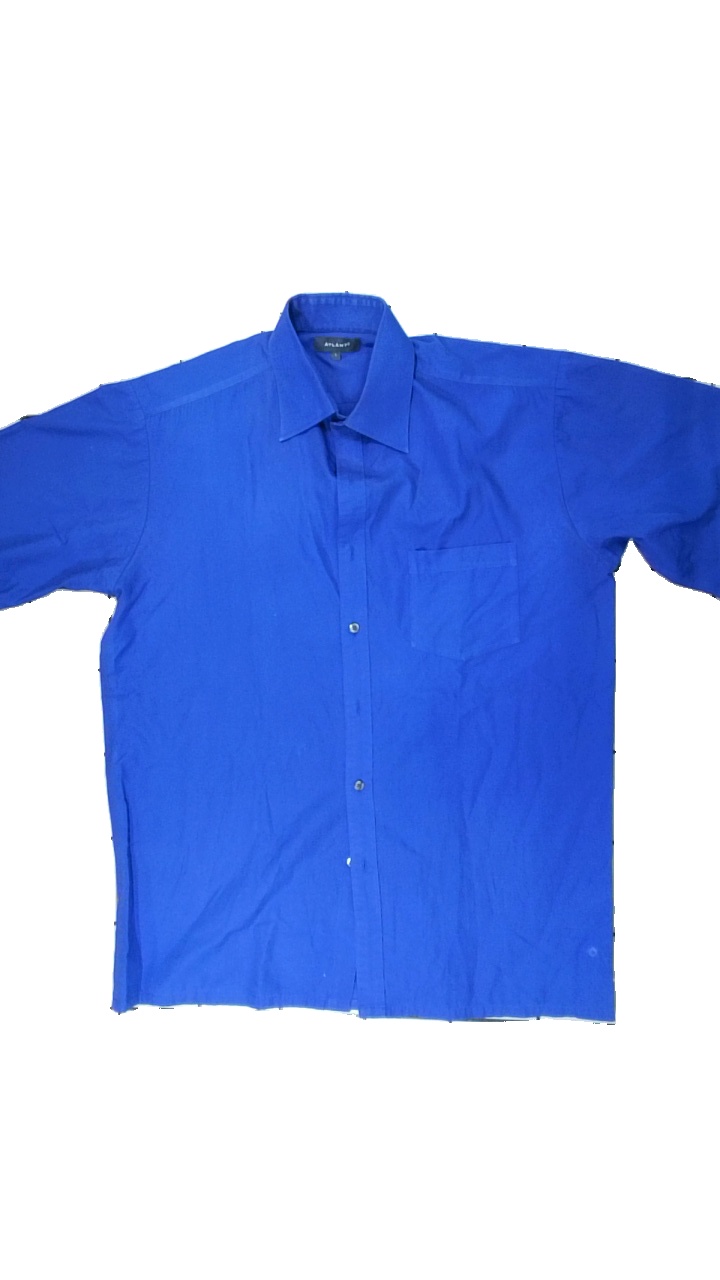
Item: Shirt (Men)
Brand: Atlant (dressman)
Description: blå kortärmad skjorta, liten fläck fram nere.
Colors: Blue
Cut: Regular
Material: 65% polyester 35% cotton
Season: Summer
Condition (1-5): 4
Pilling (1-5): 5
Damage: fläck
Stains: Minor
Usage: Reuse
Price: <50